Maurizio Scaparro

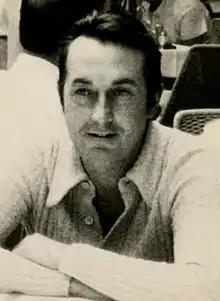
Scaparro in 1975

Maurizio Scaparro (19 January 1932 – 17 February 2023) was an Italian stage and film director, playwright, journalist, and author.